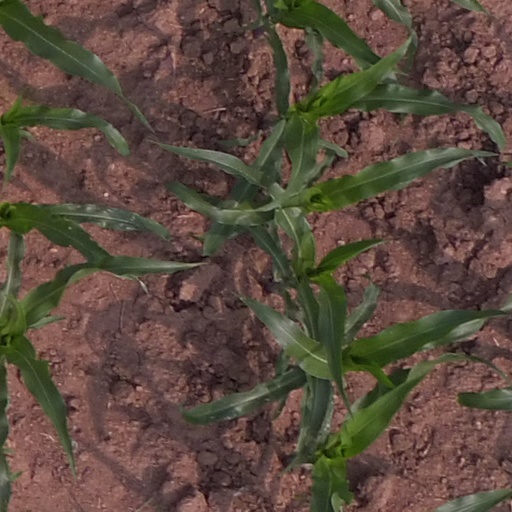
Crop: maize; corn